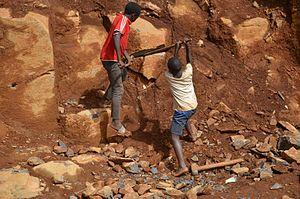
La période des vacances est l'occasion pour les jeunes du village de s'occuper. Certains optent pour la carrière. ils s'y rendent pour gagner le pain quotidien
Le travail des enfants est la participation de personnes mineures à des activités à finalité économique et s’apparentant plus ou moins fortement à l’exercice d’une profession par un adulte. Au niveau international, l’Organisation internationale du travail le définit en comparant l’âge à la pénibilité de la tâche, du moins pour les enfants de plus de douze ans.